The Spirit of the USA

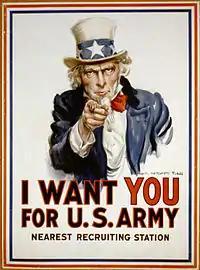
Uncle Sam Recruiting Poster

The following day, Johnnie heeds the call to arms and says he will fight overseas. He grabs his grandpa's old musket and tells his father he is going to enlist. His father is visibly upset. Undeterred, he bids farewell to his mother, but his father refuses to shake his hand. Johnnie heads to the train depot with his musket and dog.